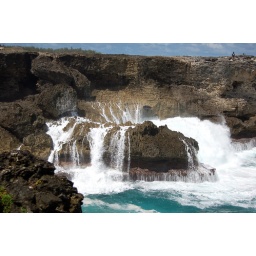
Cliffs on the north coast, near animal flower cave